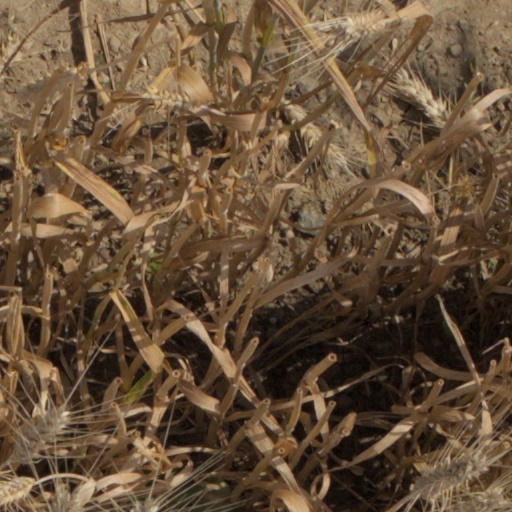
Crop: wheat